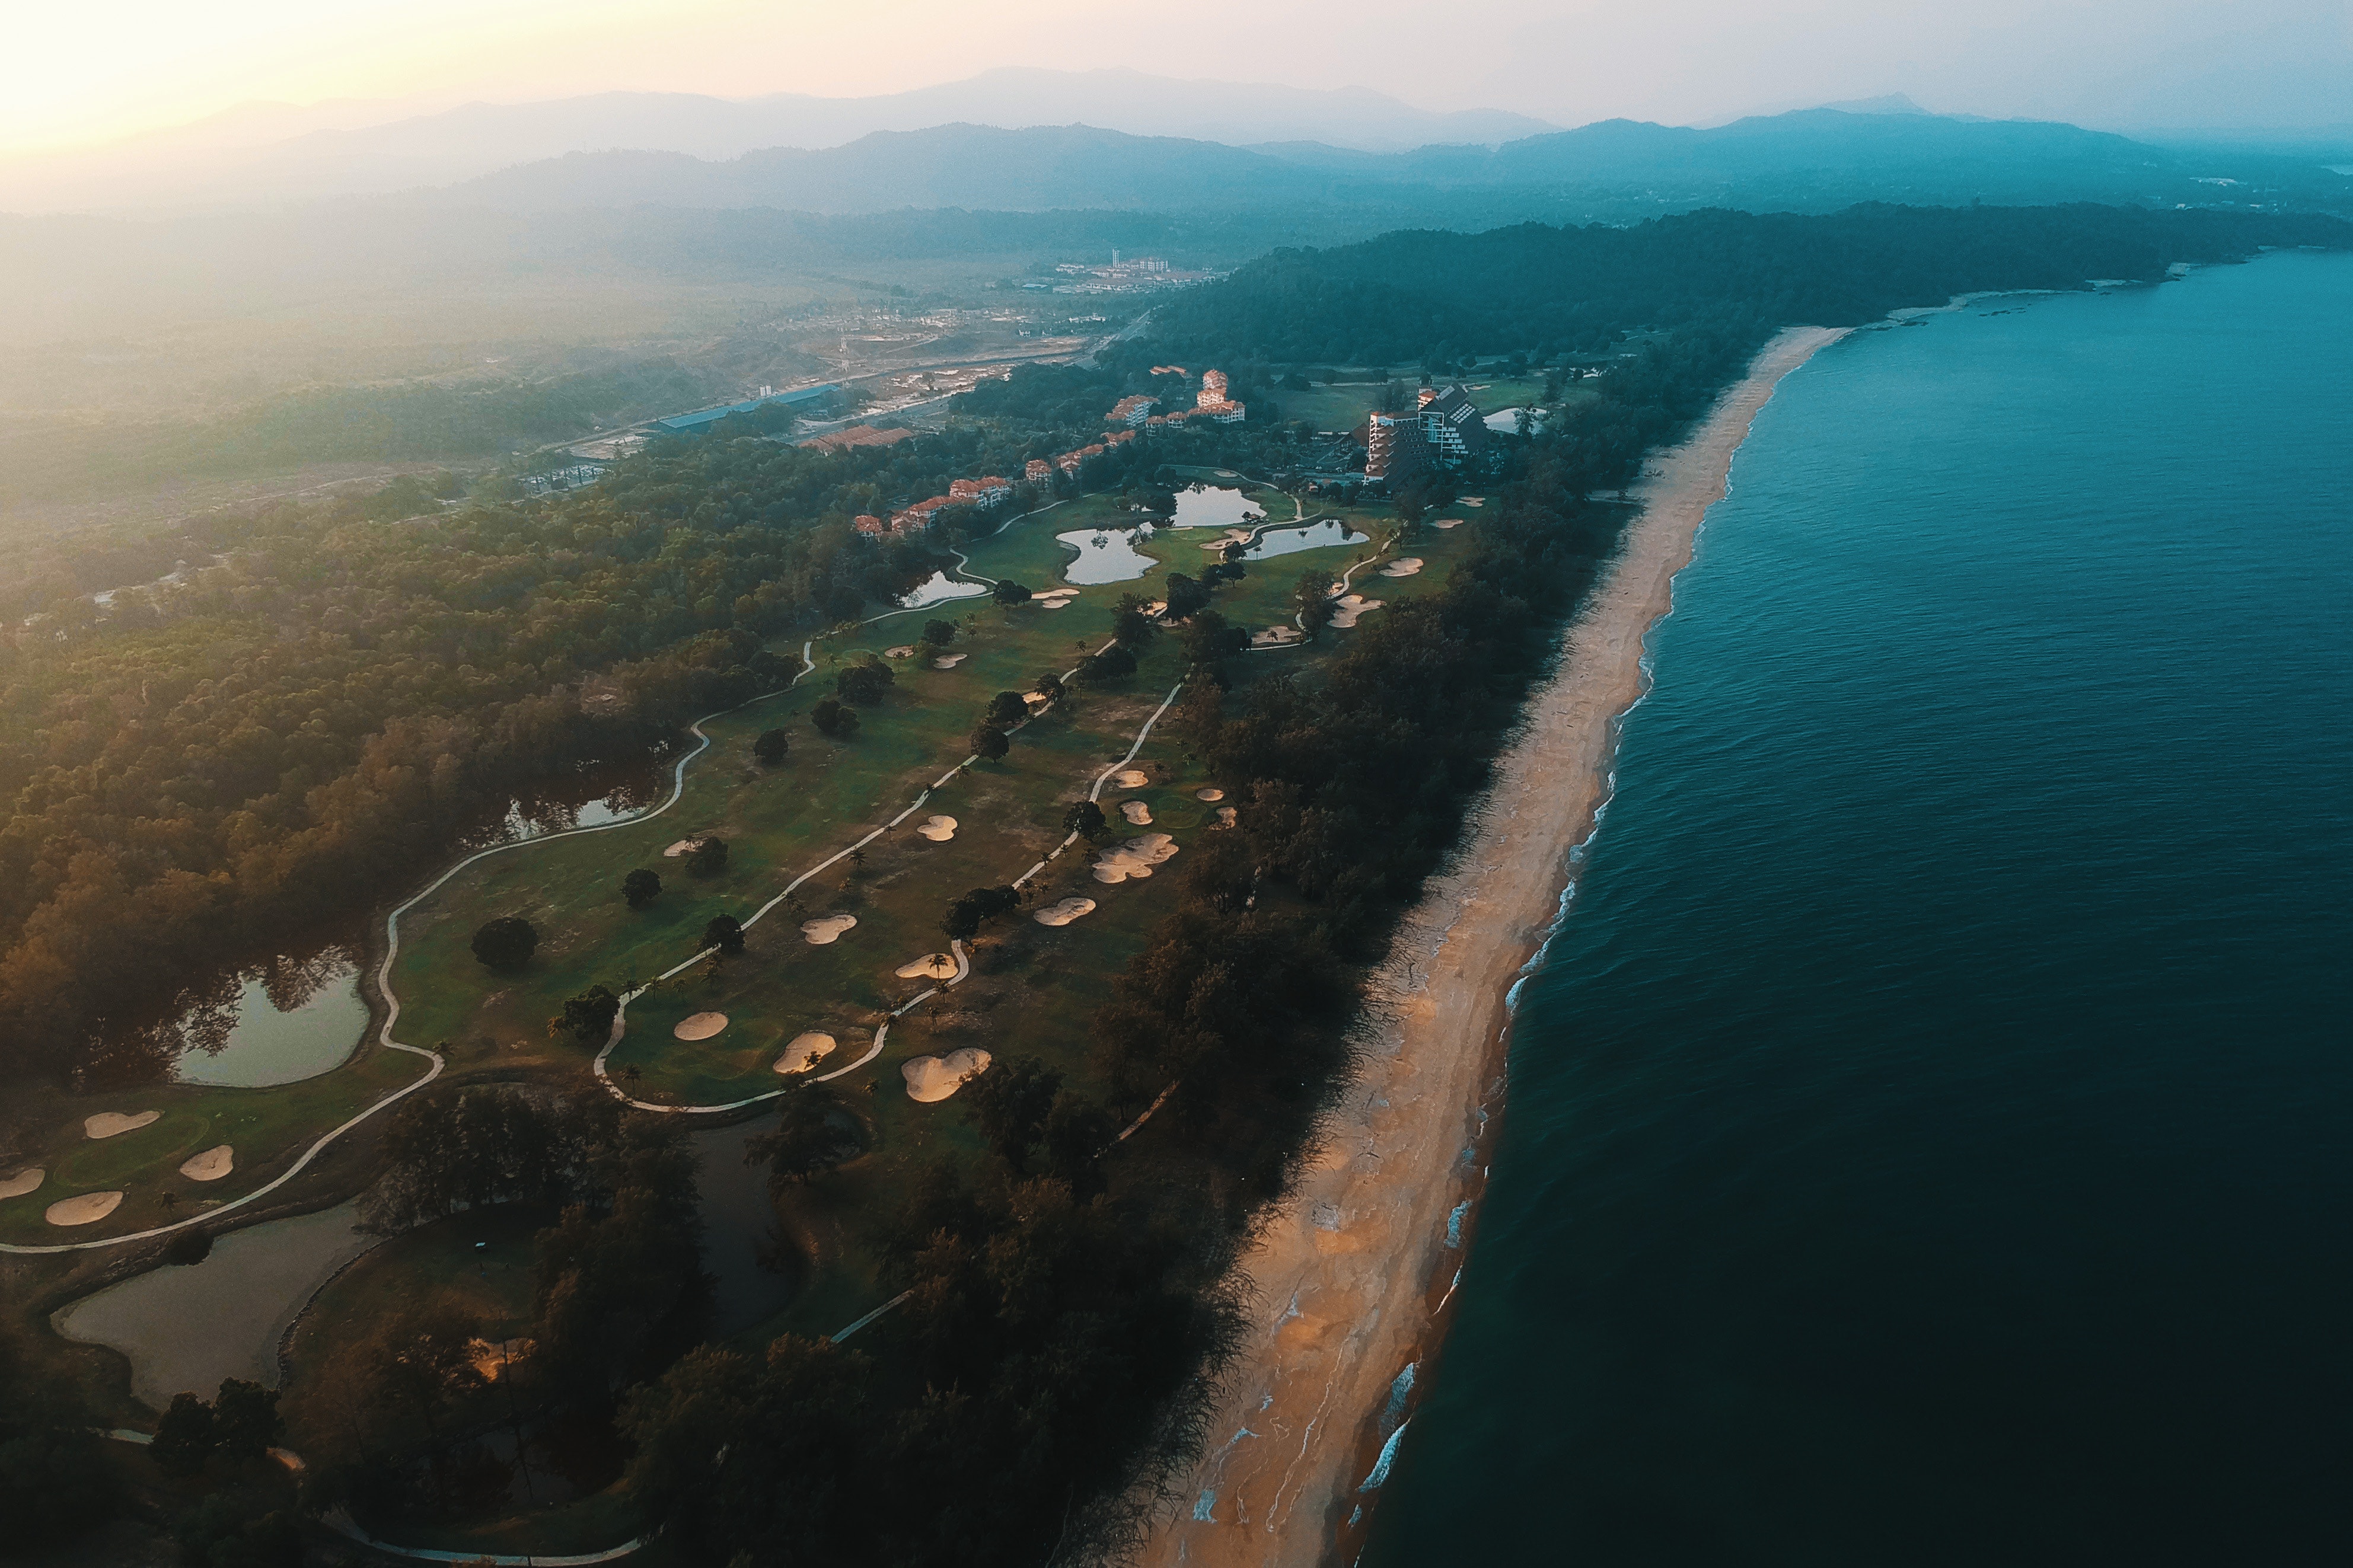
aerial photography, bird's eye view, water resources, water, coast, coastal and oceanic landforms, sky, cape, spit, landscape, photography, peninsula, inlet, geological phenomenon, headland, estuary, sea, island, air travel, earth, channel